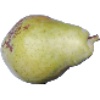
Label: Pear Williams 1